Valenzano Winery

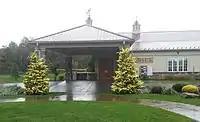
A beige building with a maroon roof and wooden double doors, and a sign that says "Ballroom Entrance Tasting & Salesroom."

The entire winery facility is powered using solar energy, and heated using geothermal energy. Valenzano is located in the New Jersey Pine Barrens, and has had conflicts with state authorities regarding the construction of a banquet hall and the installation of solar panels on agricultural land. Before the winery was permitted to build its banquet facility, the New Jersey Pinelands Commission required that it conduct environmental and archaeological studies which took three years and $250,000 to complete. In 2011, Valenzano questioned whether the Pinelands Commission had the authority to regulate solar panels. Valenzano Winery has won awards for their wines including 2 double-gold medals from the Finger Lakes Wine Competition and the Indie International Wine Competition.